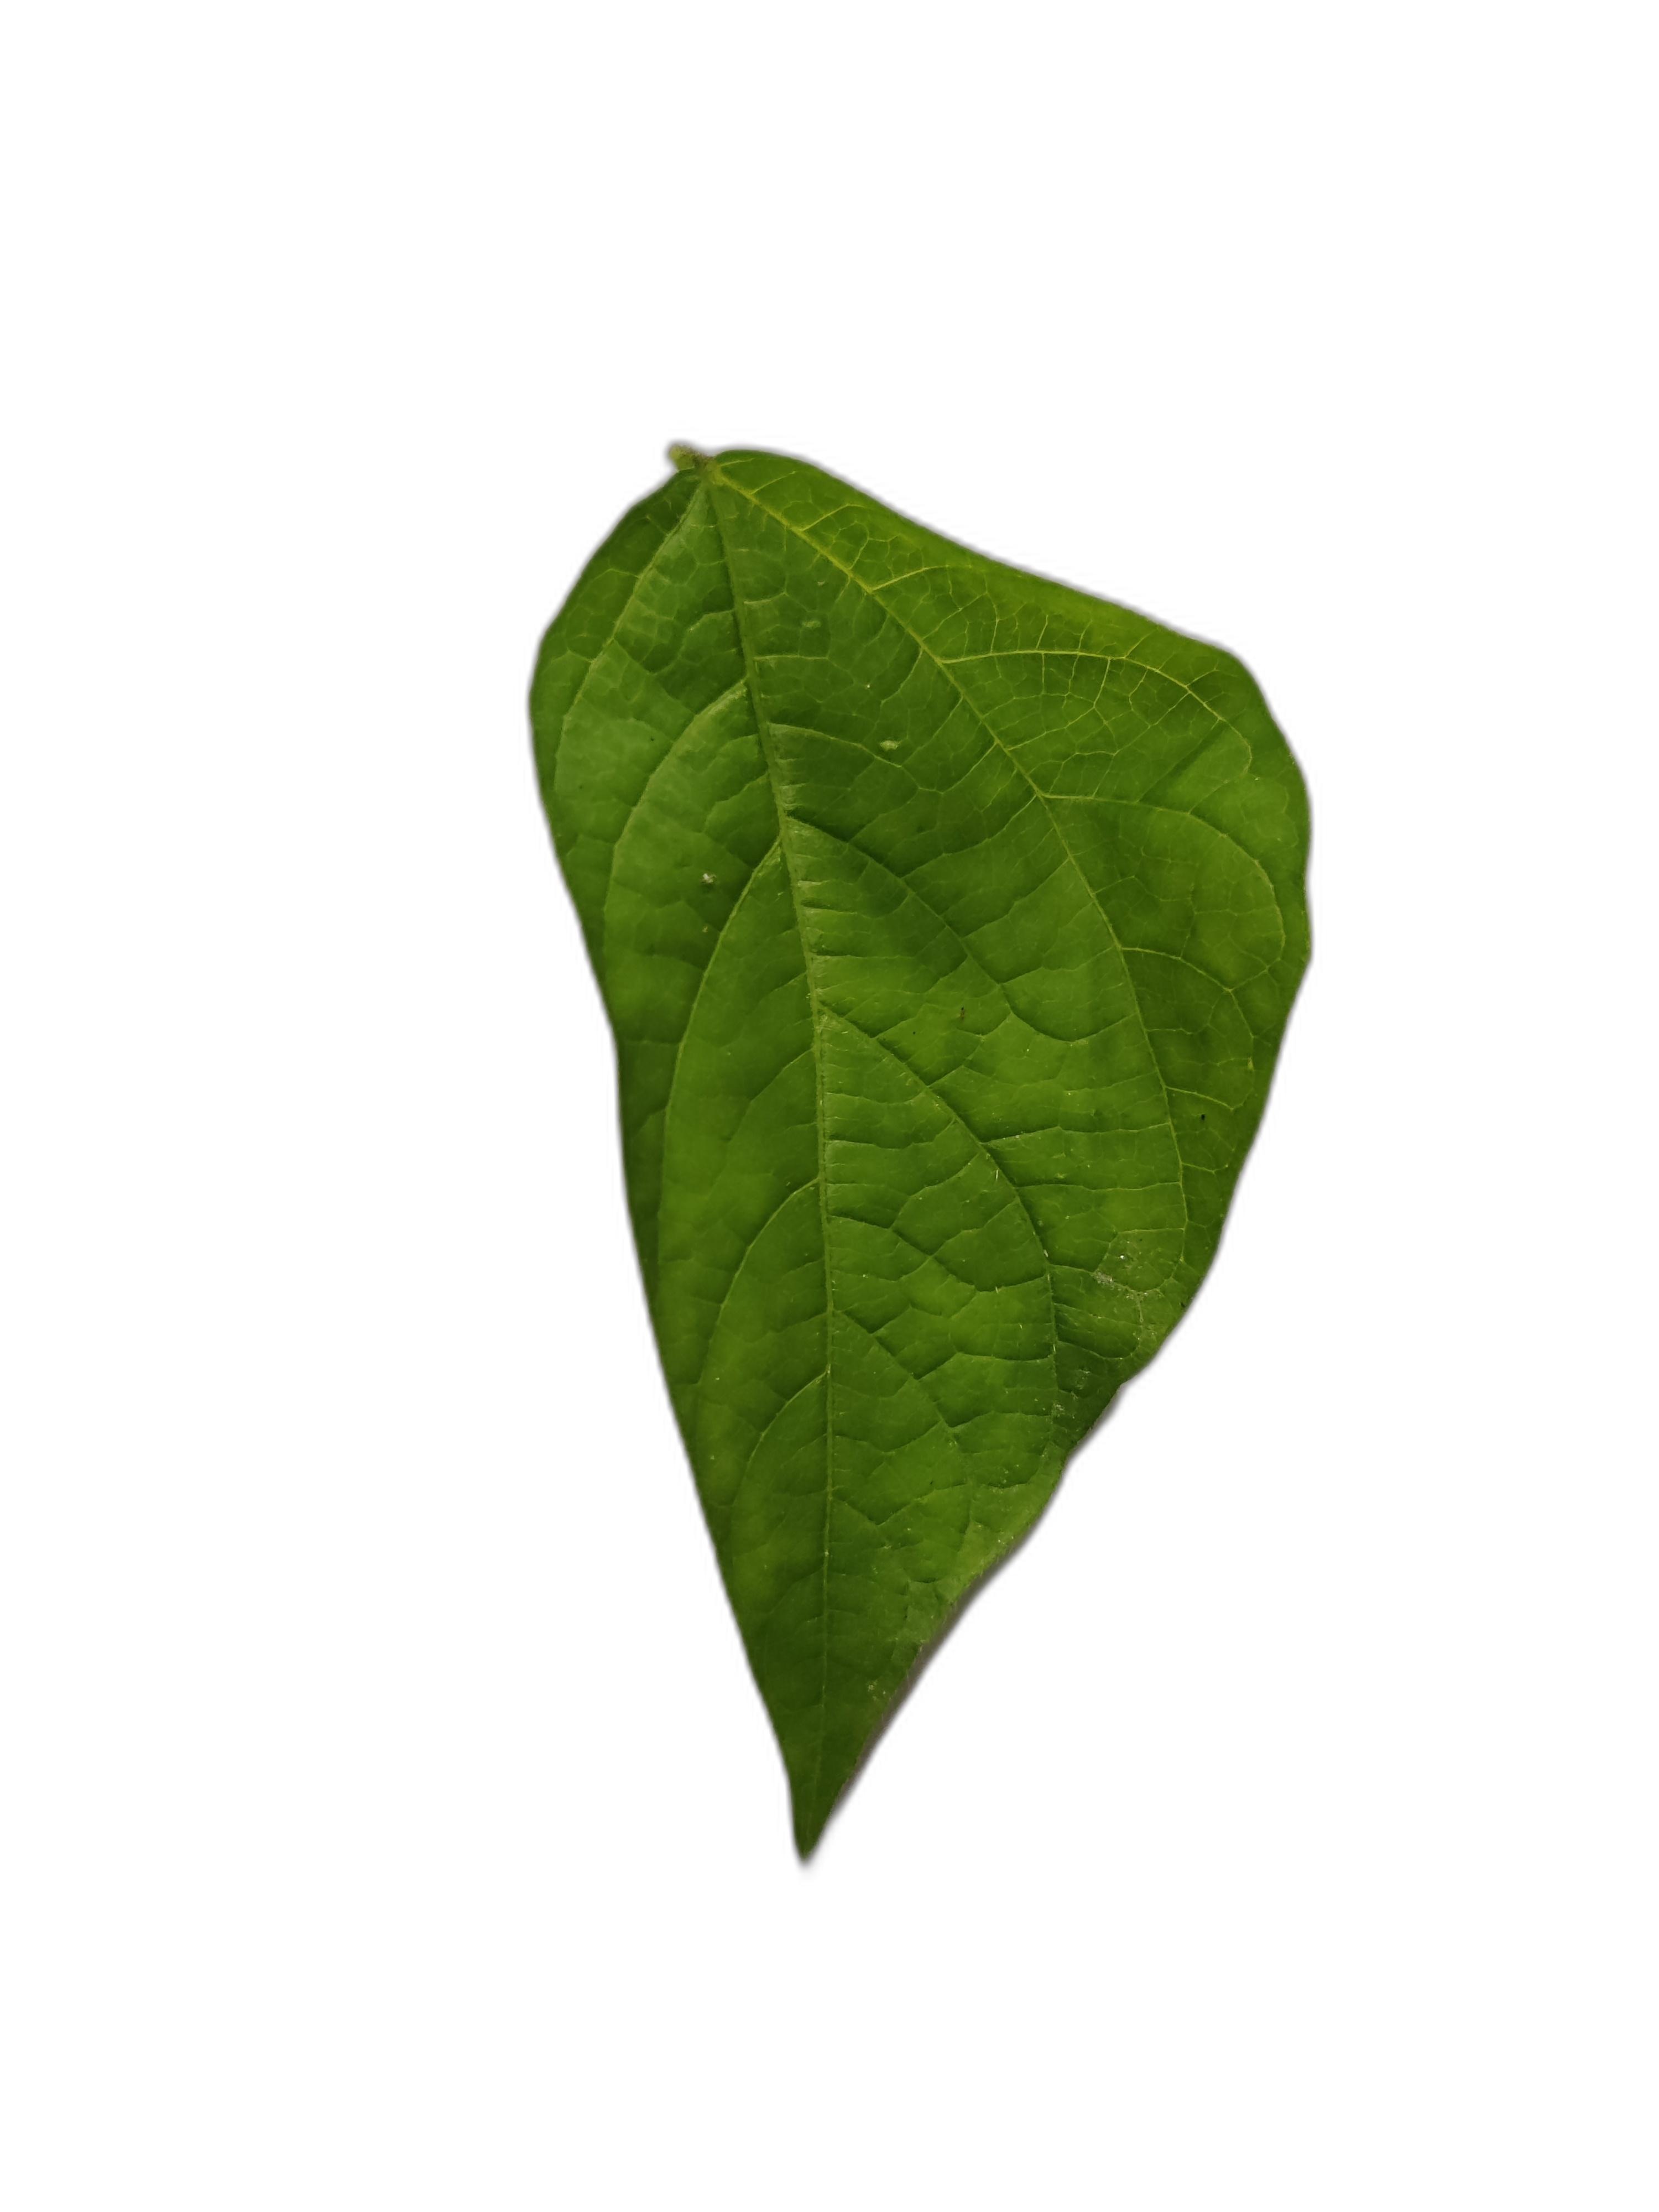
Label: Healthy